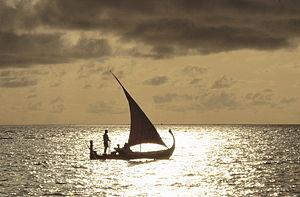
Un doni ou dhoni est un type de bateau polyvalent à voile latine ou à moteur, plus grand qu'un bokkura rencontré en Inde, aux Maldives et au Sri Lanka. Il mesure de 6 à 12 m, pour une capacité de 4 à 12 personnes.